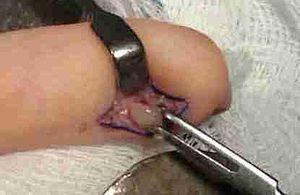
Une tumeur glomique est une tumeur bénigne rare originaire du glomus. Ce type de tumeur fut pour la première fois décrit par Hoyer en 1877, et sa première description clinique complète revient à Masson en 1924